Marko Luhamaa

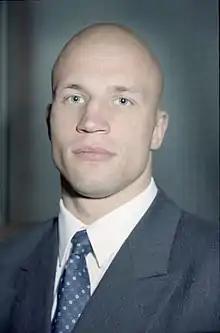
Marko Luhamaa

He was born in Tartu. In 1998 he graduated from the University of Tartu's Institute of Physical Education.